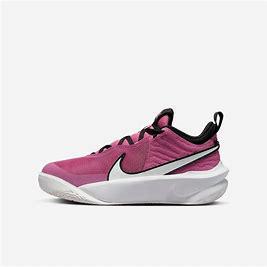
Brand: Nike
Model: Team Hustle D 10